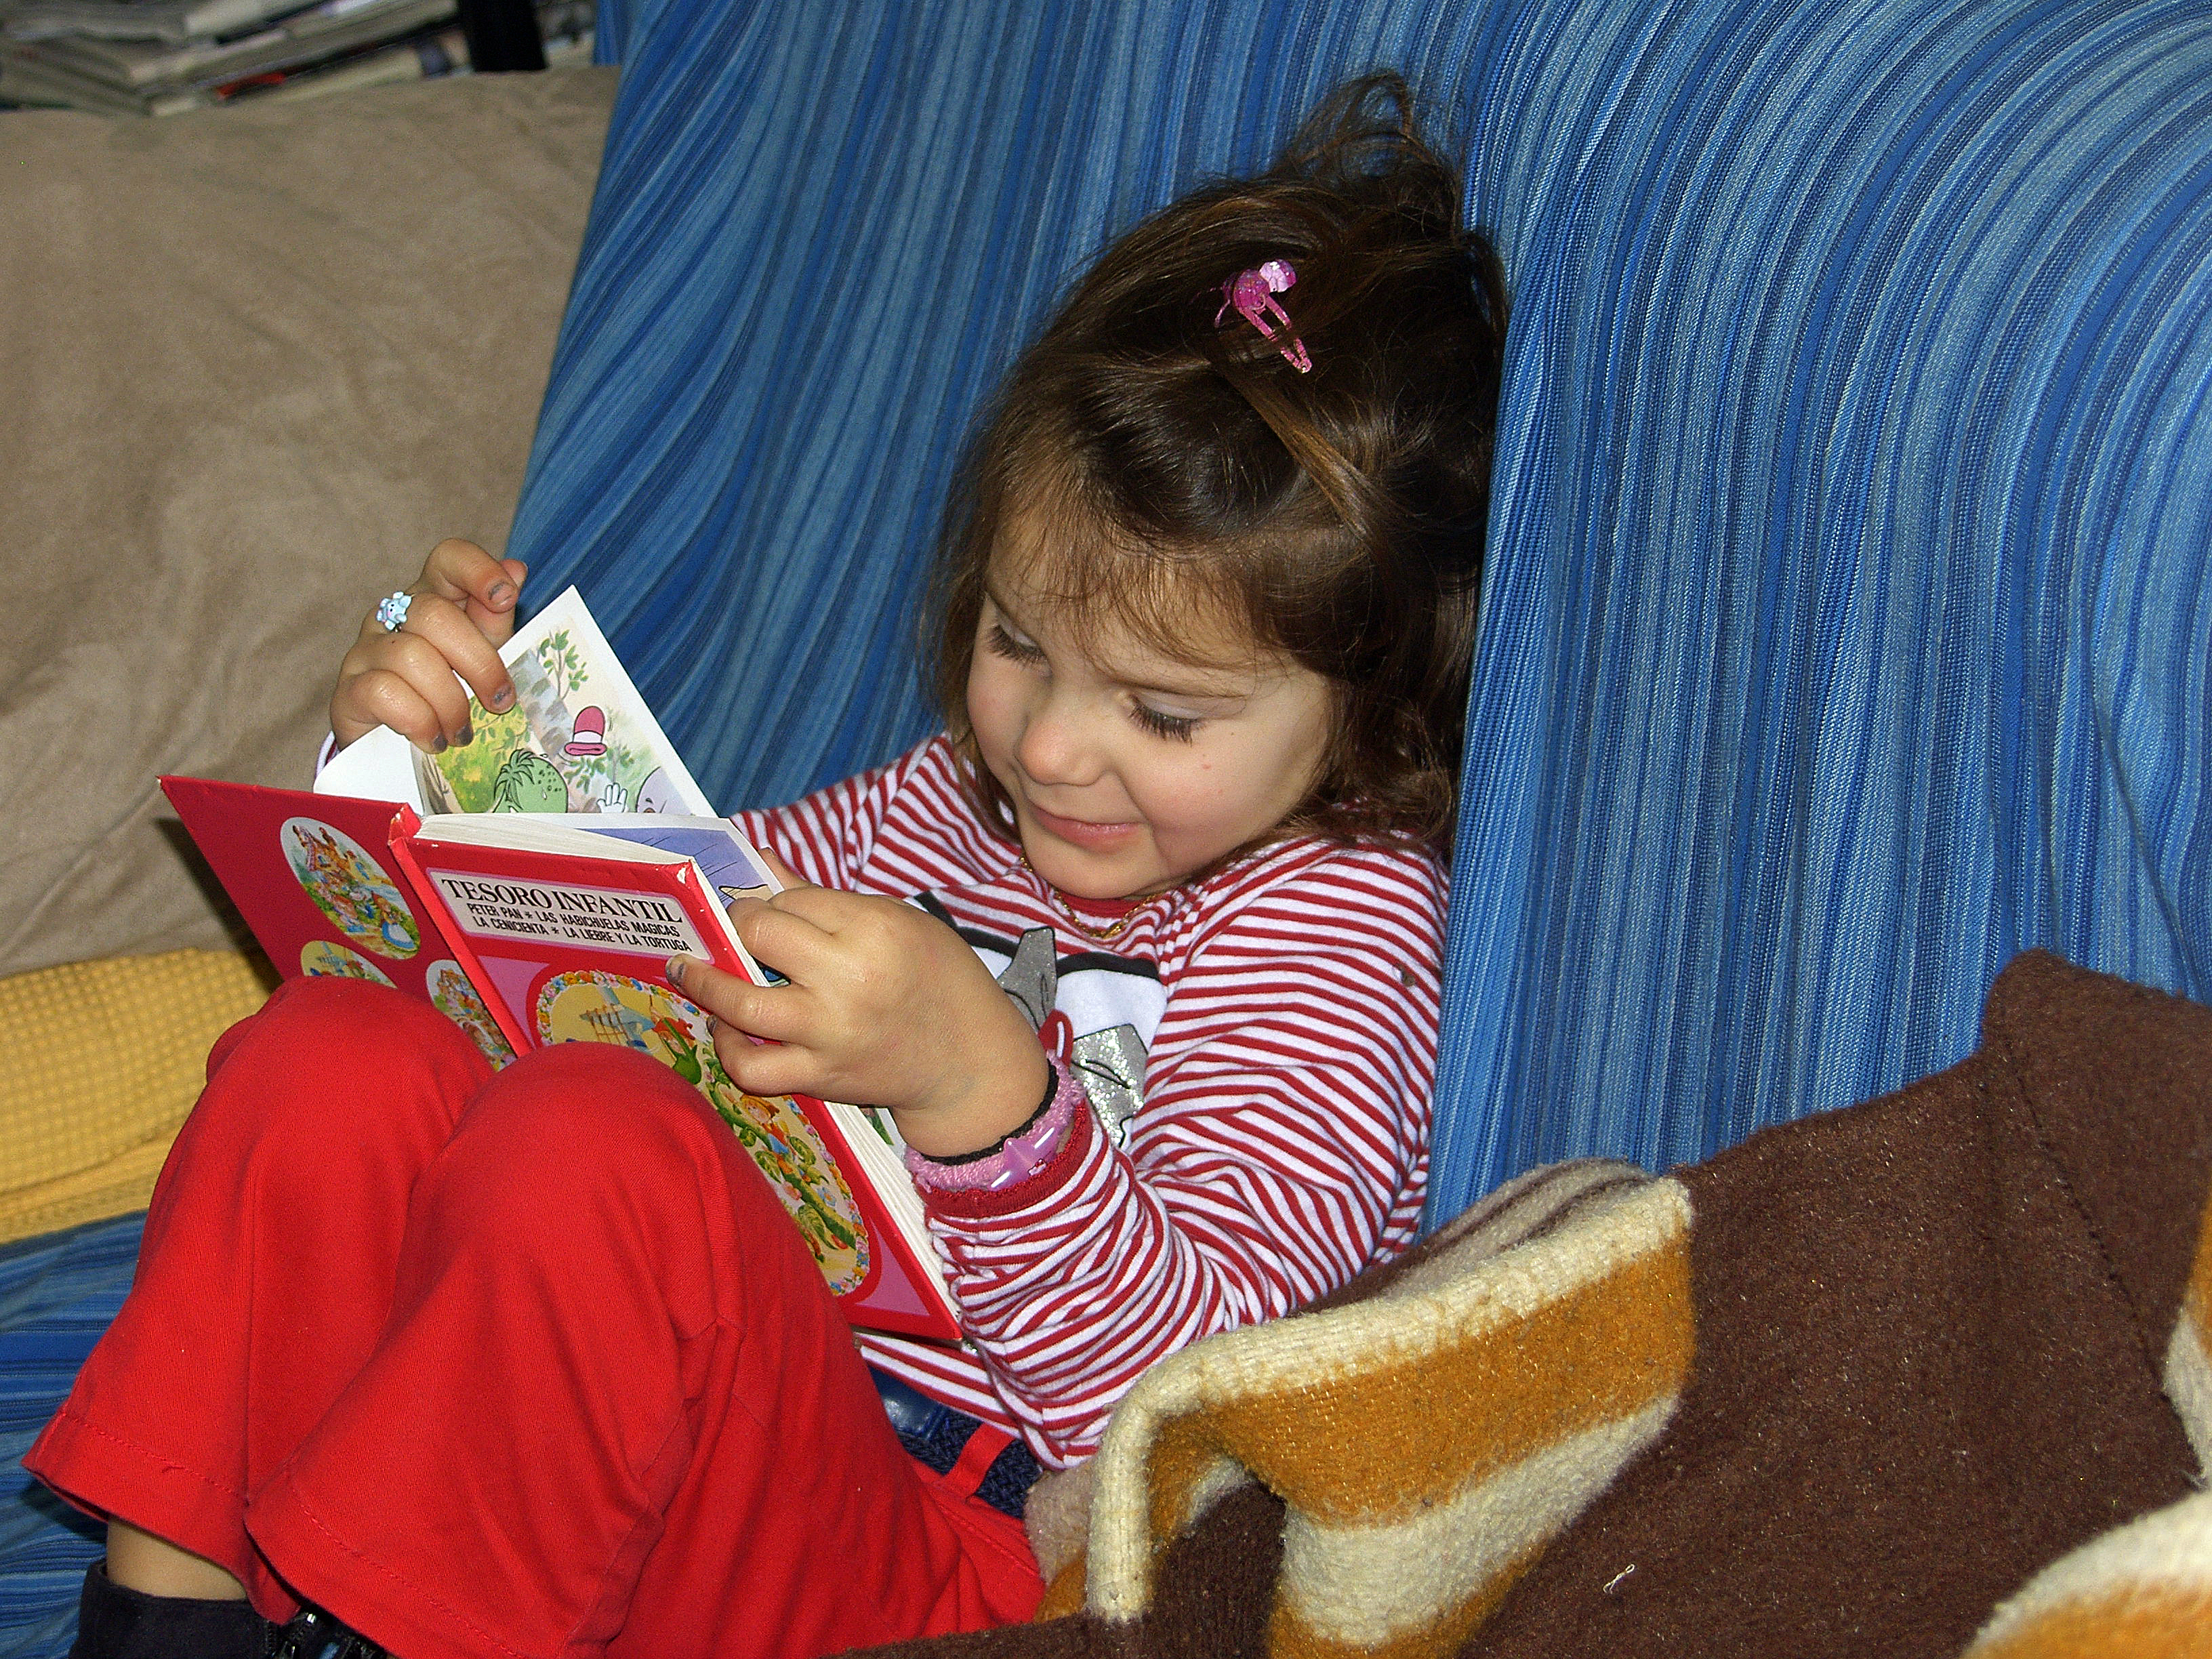
person, people, play, child, christmas, infant, toddler, day, ggl1